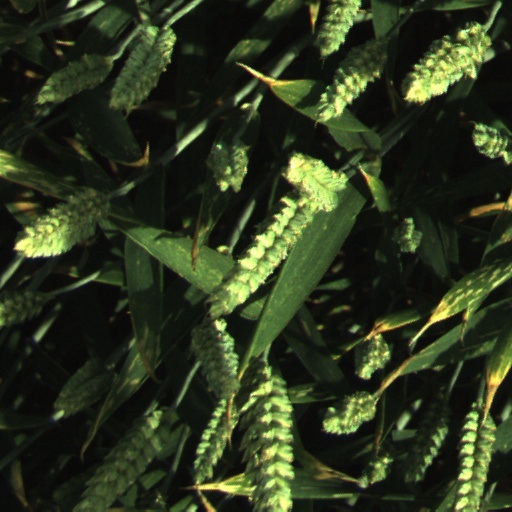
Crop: wheat